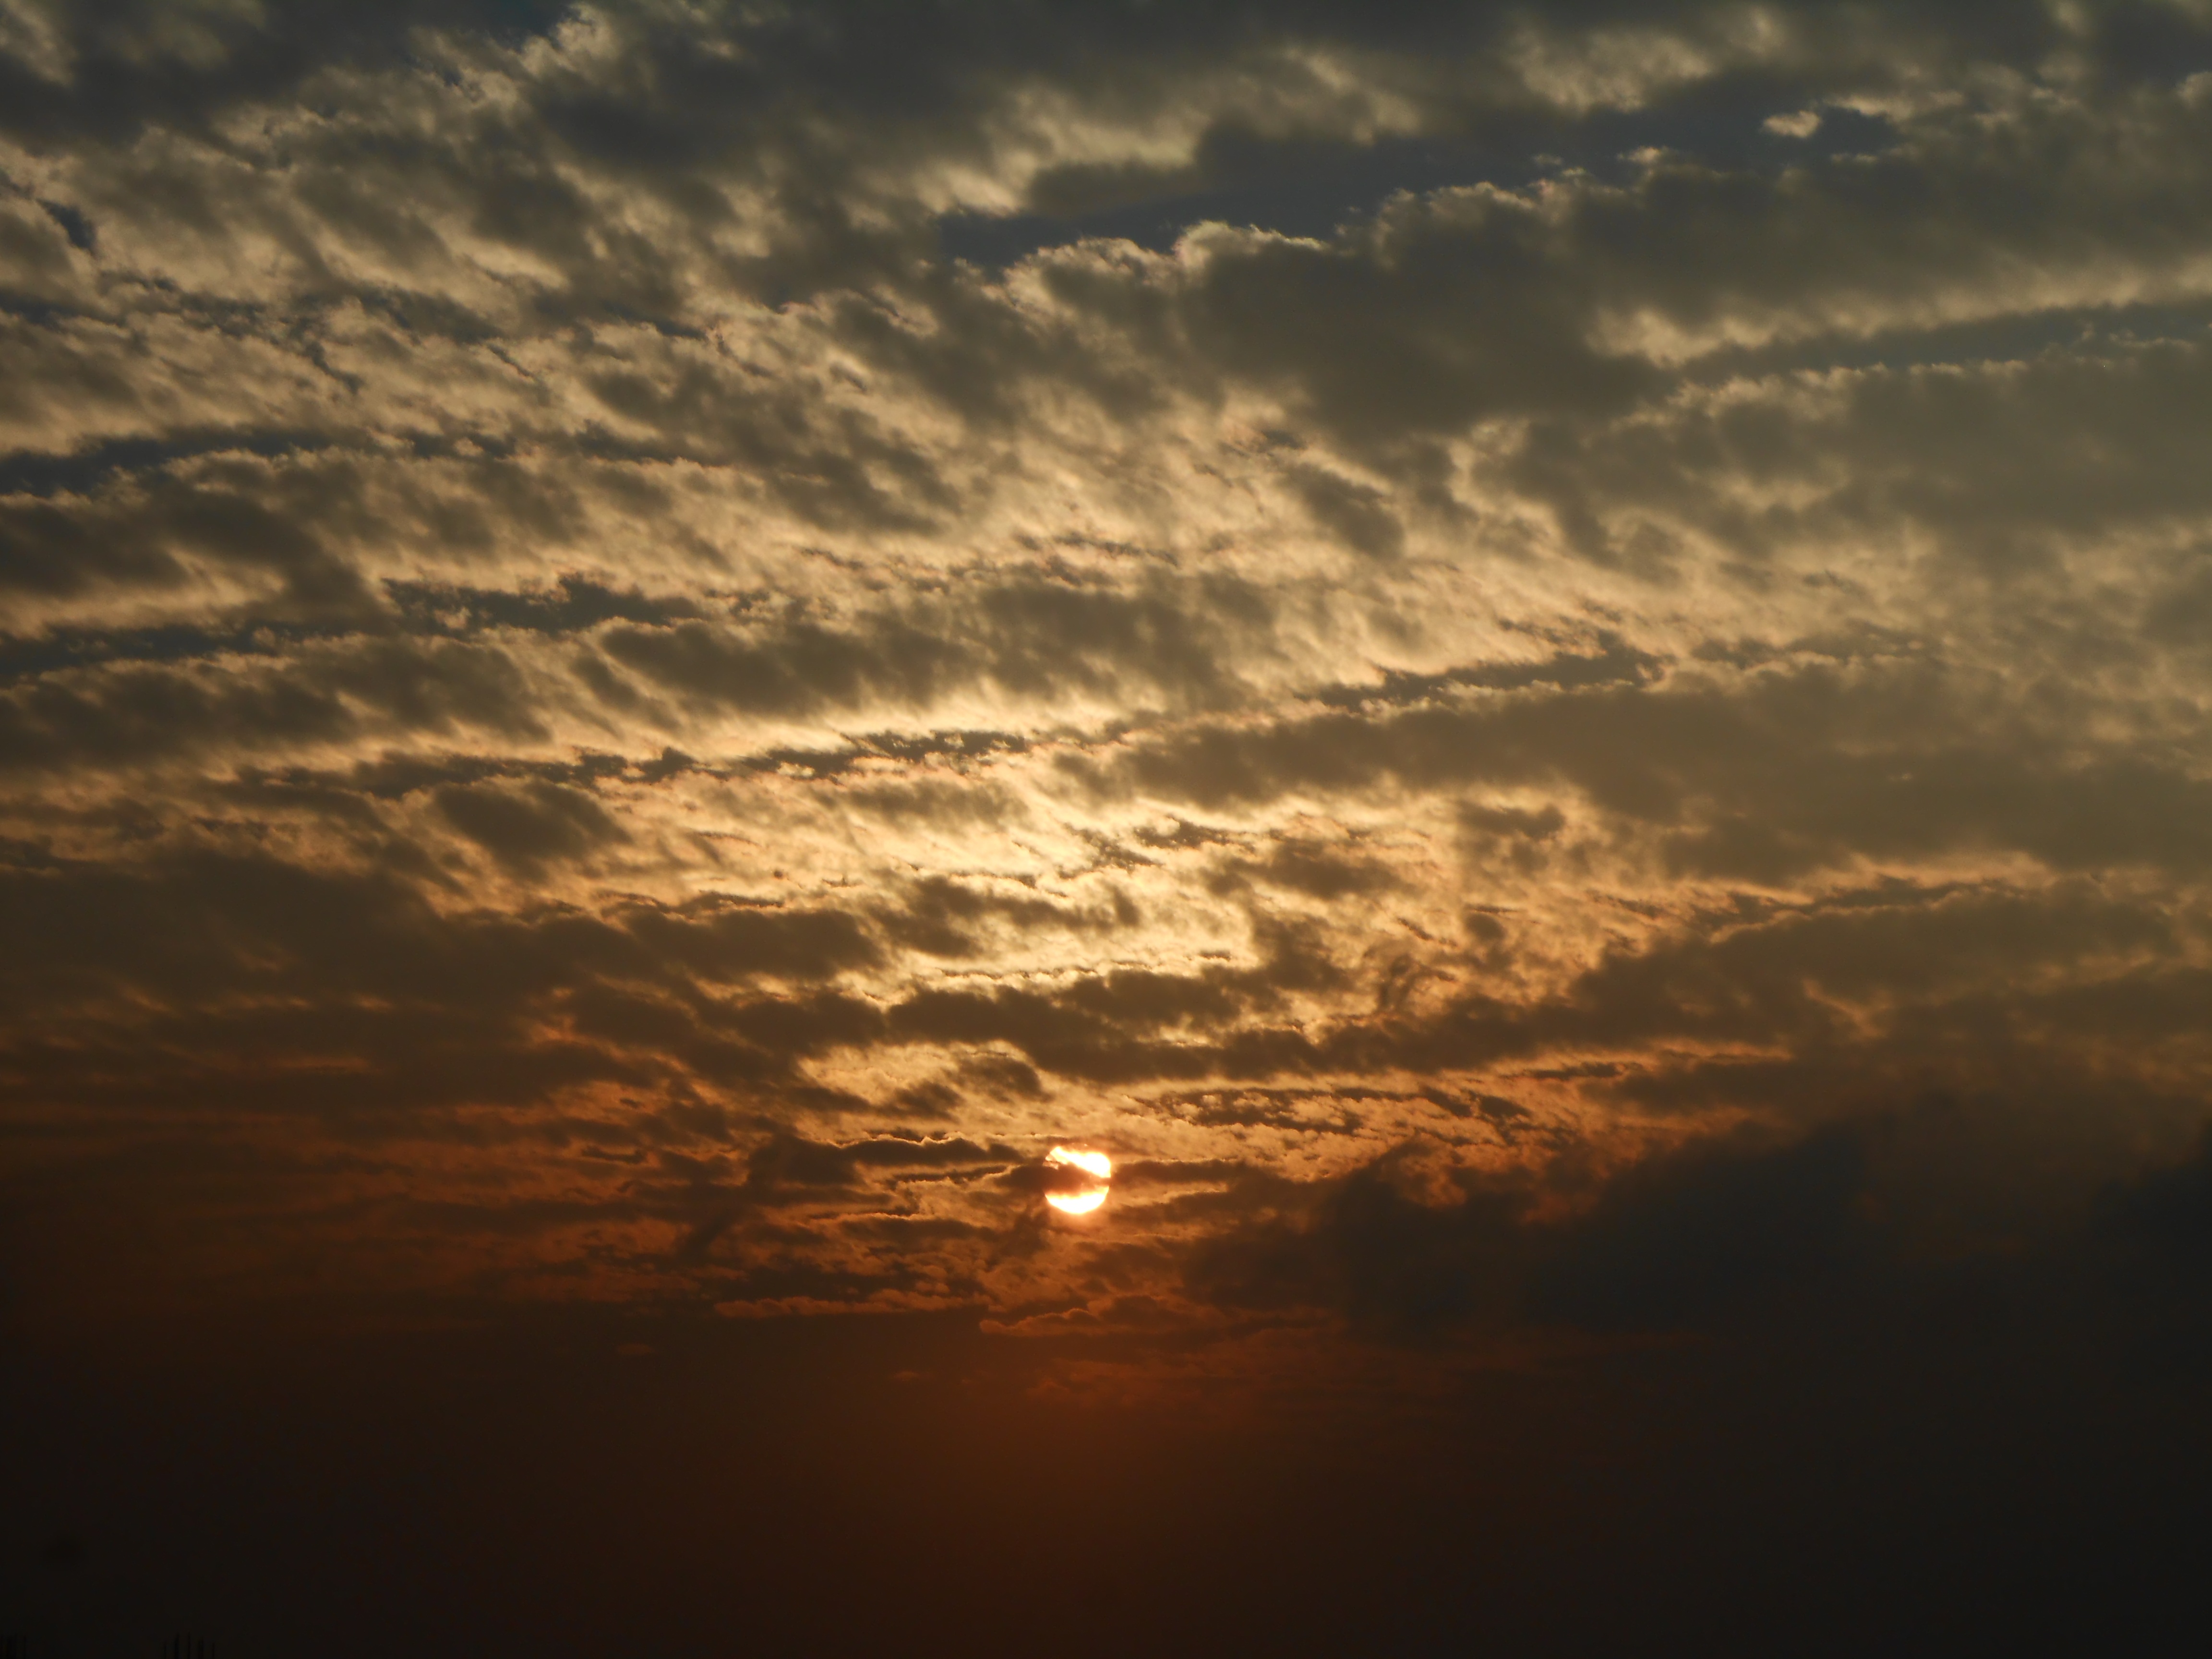
horizon, cloud, sky, sun, sunrise, sunset, sunlight, morning, dawn, atmosphere, dusk, evening, cumulus, sundown, afterglow, meteorological phenomenon, red sky at morning, font font nature font font, font font relaxing font font